Zool

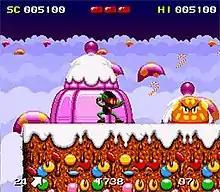
Super NES gameplay

The game is a platform game, relying on smooth, fast-moving gameplay. Its protagonist is Zool, a gremlin "Ninja of the Nth Dimension" who is forced to land on Earth; in order to gain ninja ranking, he has to pass seven lands, beating a boss at the end of each of them. The game contains a number of embedded minigames, including several arcade games, a scrolling space shooter and a game accessible only by making Zool play a certain tune on an in-game piano or finding certain invisible warp points.